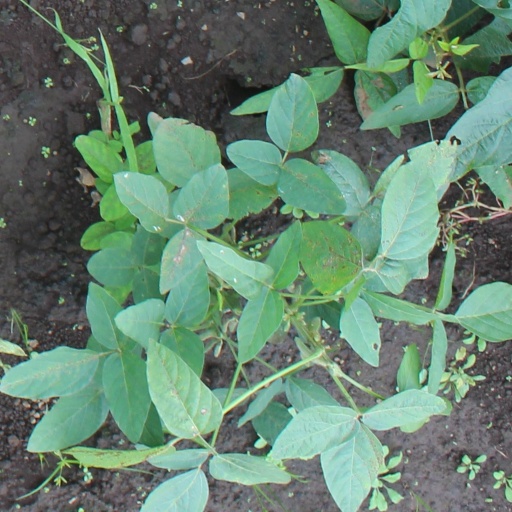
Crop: soybean